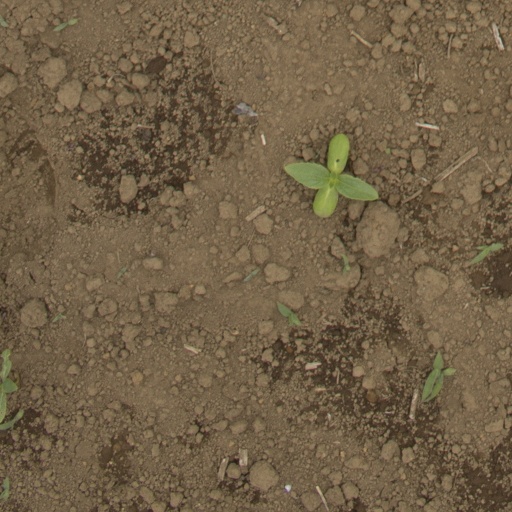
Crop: Jerusalem artichoke